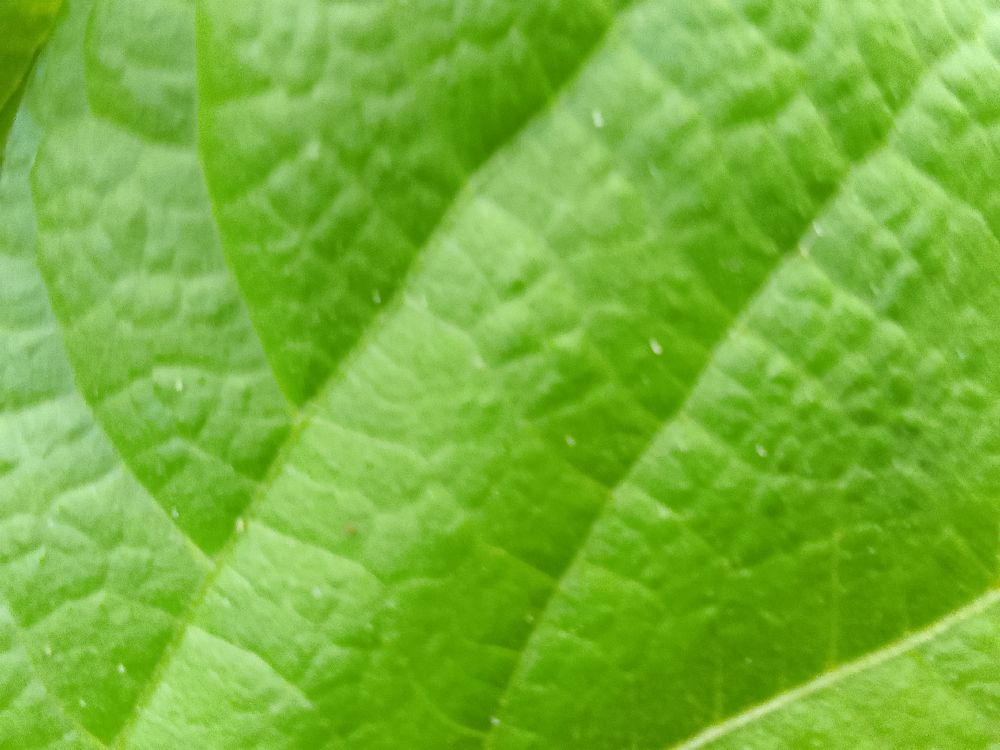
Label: healthy